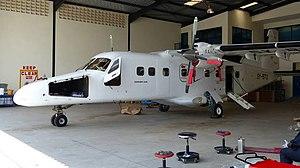
Le 24 novembre 2019, un avion bi-turbopropulseur Dornier Do 228 exploité par le transporteur local Busy Bee Congo s'est écrasé peu après son décollage de l'aéroport international de Goma, dans l'Est de la République démocratique du Congo et est tombé dans une partie densément peuplée de la ville, faisant de nombreuses victimes au sol. L'avion devait relier Goma à Beni, à environ 350 kilomètres au nord. Il transportait 17 passagers et deux membres d'équipage. Il s'agit de l'accident le plus meurtrier du Dornier Do 228.